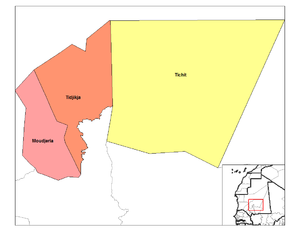
La Mauritanie est divisée en six régions composées de 12 wilayas et un district fédéral. Chaque wilaya est elle-même subdivisée en départements ou moughataa, divisés en 216 communes. Les régions et les municipalités sont des entités décentralisées dotés de conseils régionaux et municipaux ainsi que de présidents de régions élus au suffrage direct.